Symphony No. 4 (Still)

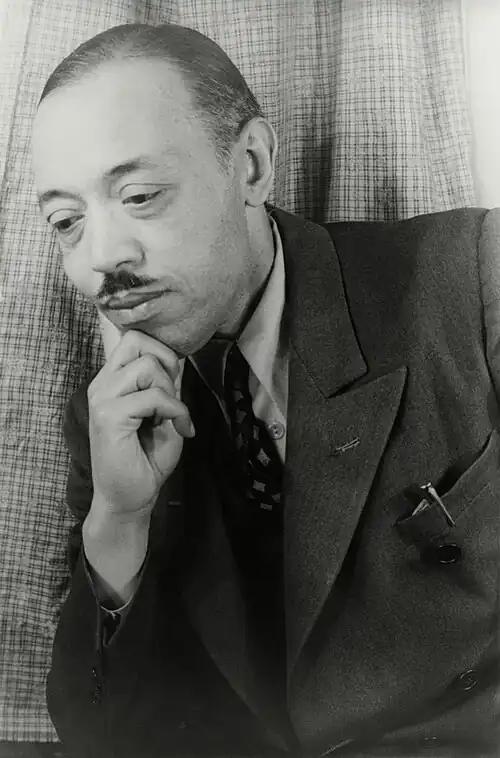
William Grant Still in 1949, photographed by Carl Van Vechten

Symphony No. 4, also known as Symphony No. 4 "Autochthonous", is a 1947 composition in four movements by American composer William Grant Still. The work was first performed on March 18, 1951, by the Oklahoma City Symphony Orchestra conducted by Victor Alessandro. The symphony is about twenty-six minutes long.